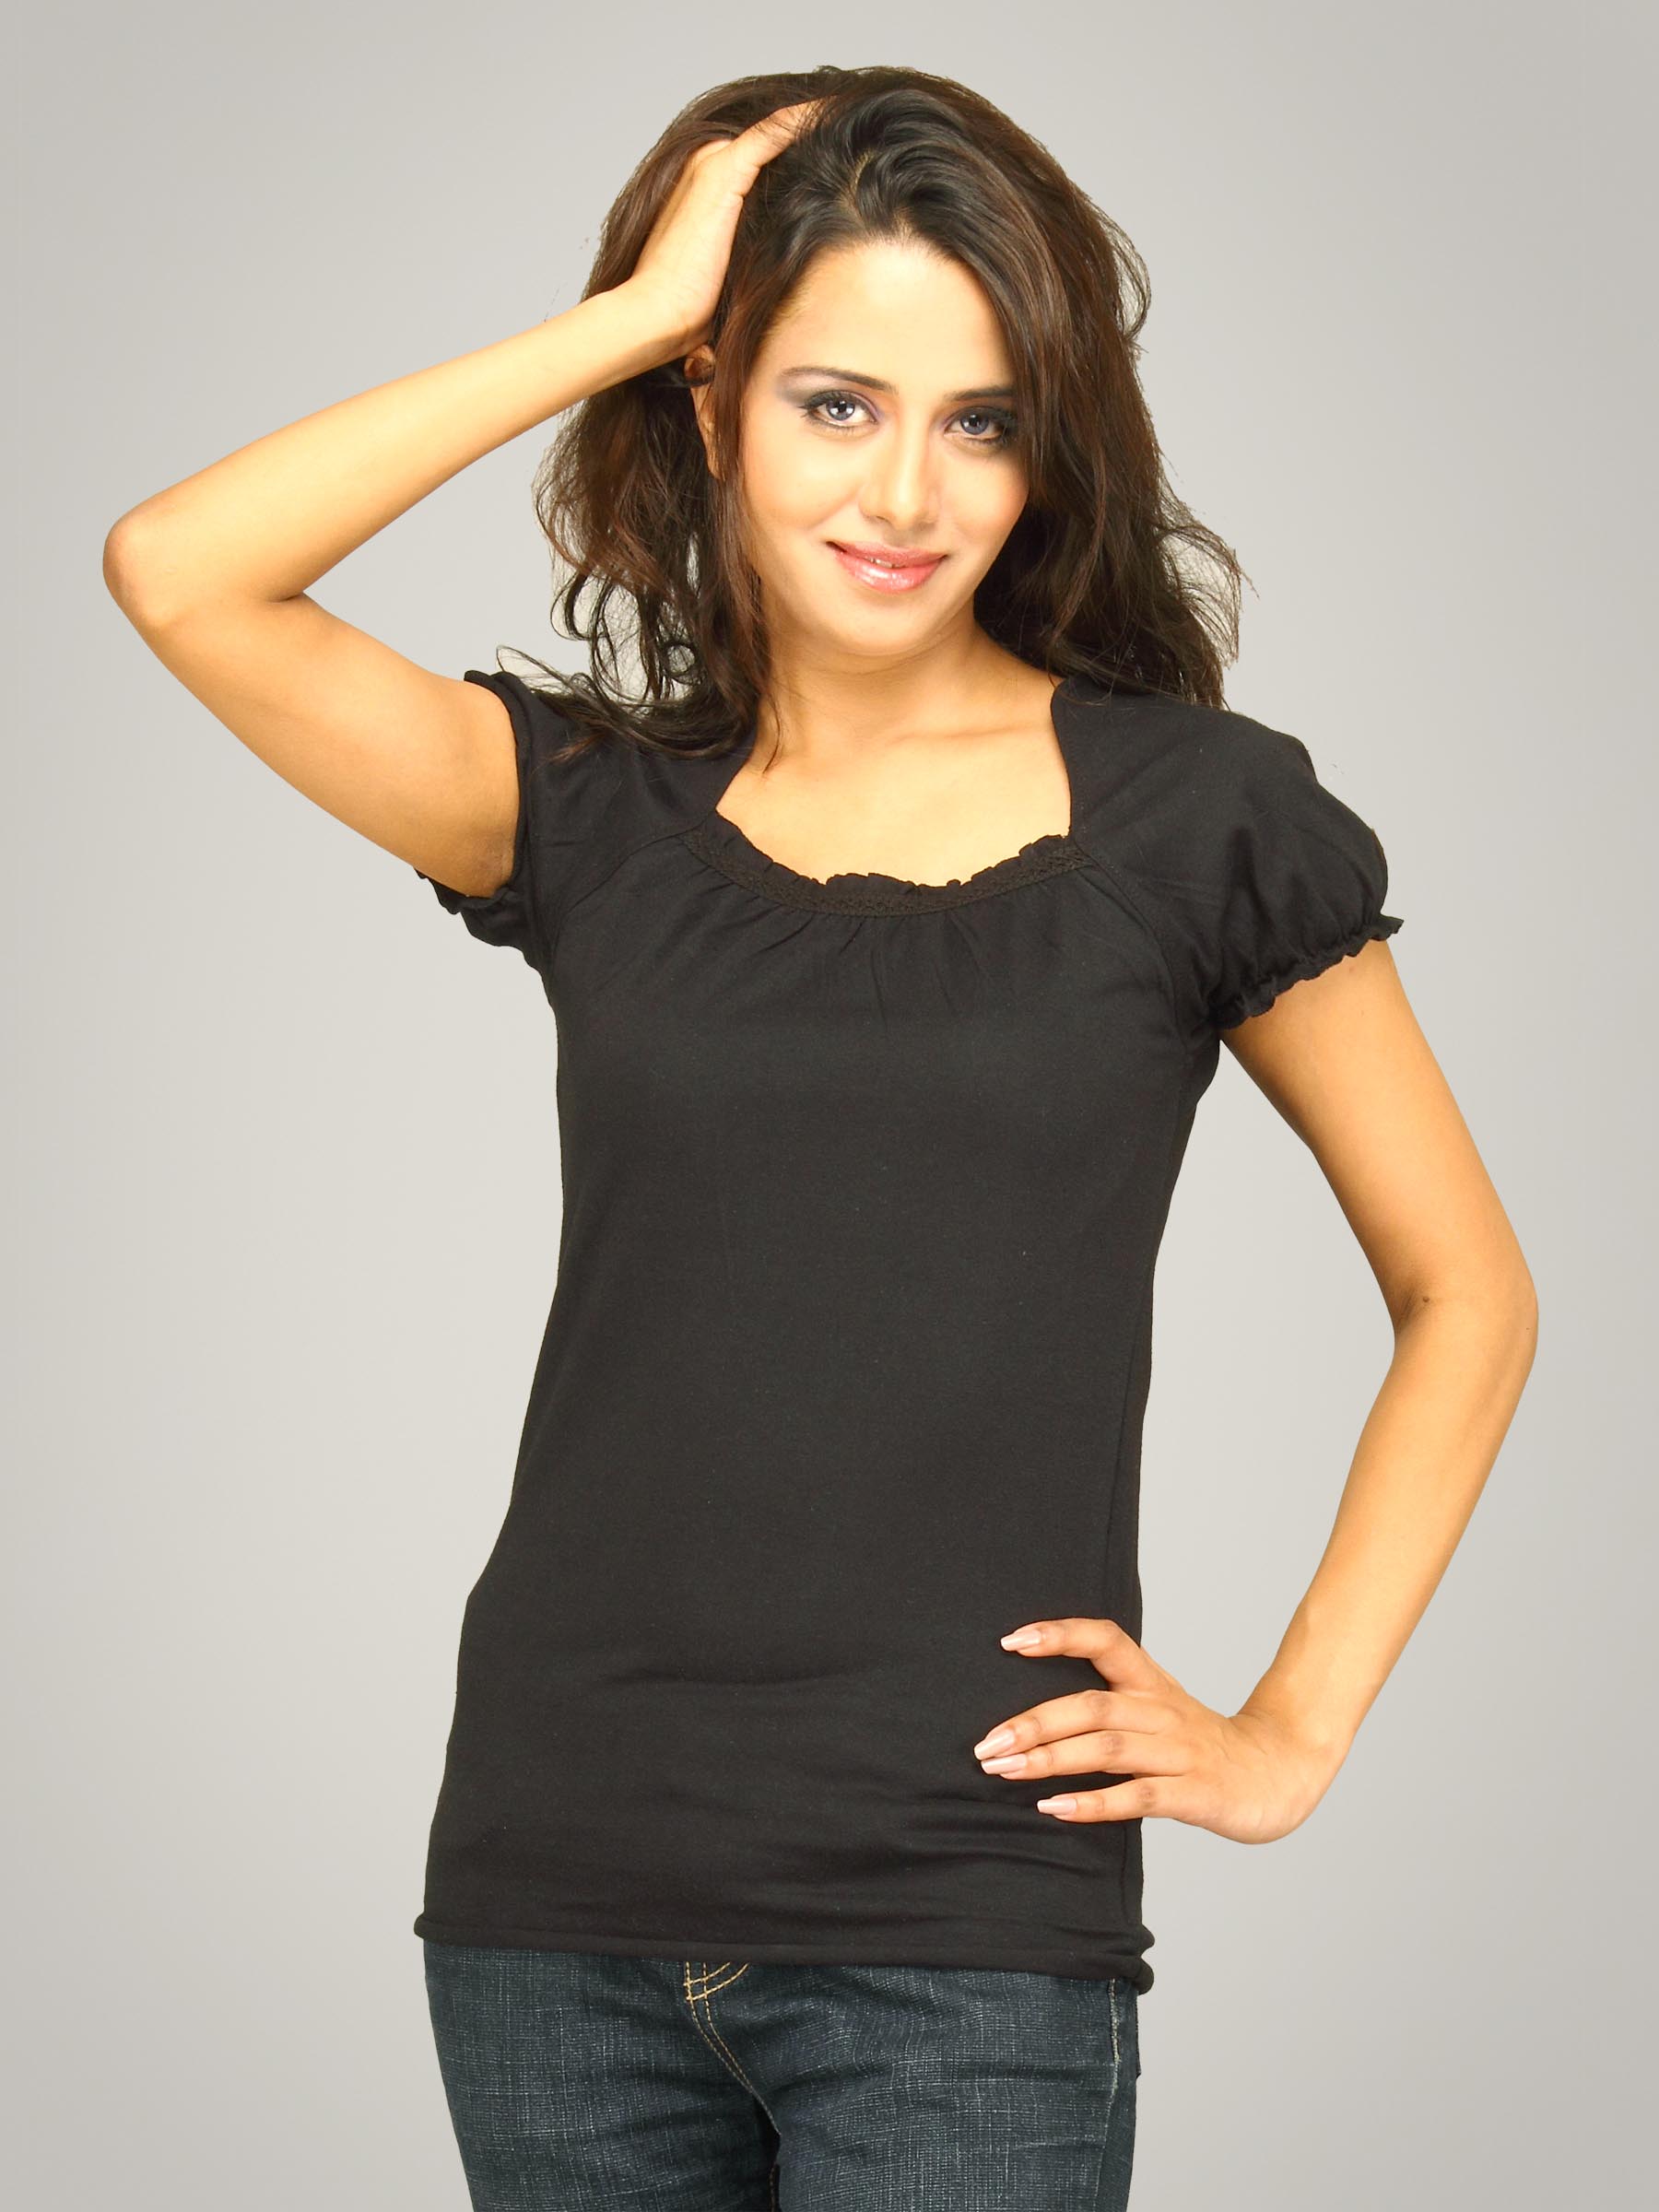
Jealous 21 Women Black Basic Top
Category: Apparel / Topwear / Tops
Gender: Women
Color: Black
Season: Summer 2011
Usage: Casual